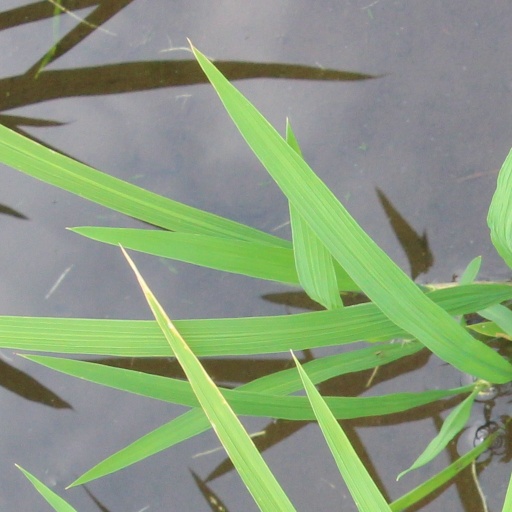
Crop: rice